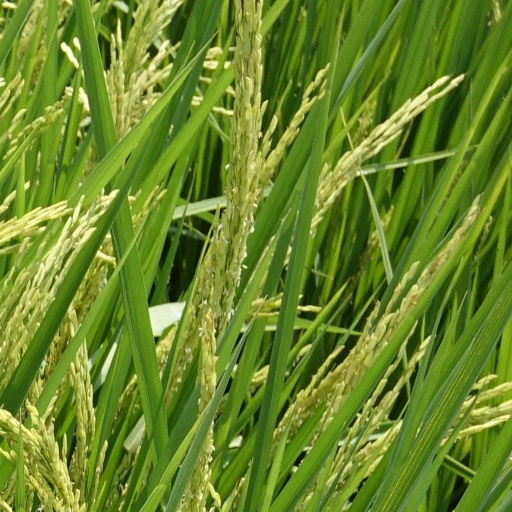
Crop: rice